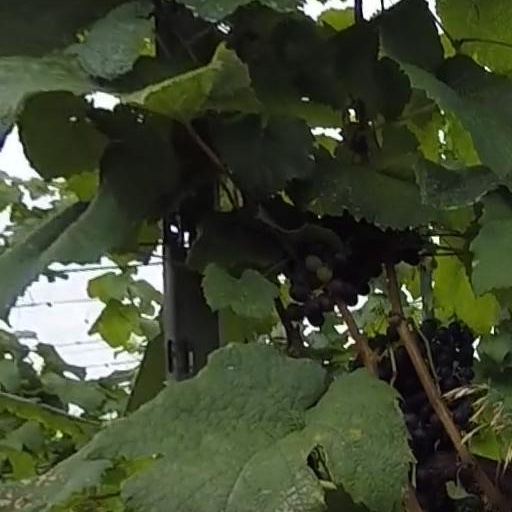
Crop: grape